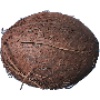
Label: Cocos 1